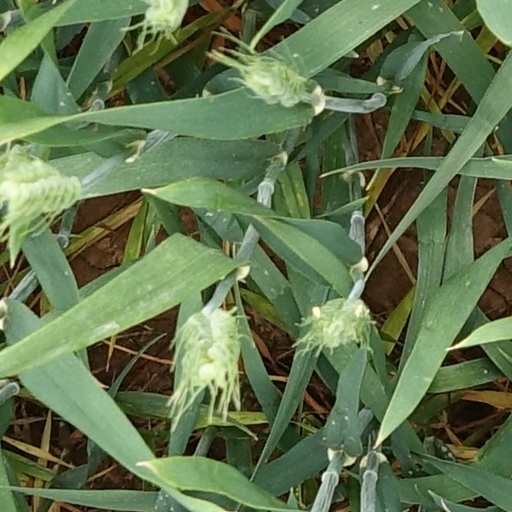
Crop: wheat